Pauline Tallen

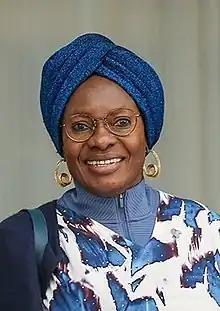
Tallen in 2023

Pauline Tallen OFR (born 8 January 1959) is a Nigerian politician who served as the Minister for Women Affairs and Social Development from 2019 to 2023. She was appointed in 2019 by President Muhammadu Buhari after turning down an ambassadorial nomination in 2015 on the grounds that she was not consulted prior to the announcement of the appointment and that she would not accept the offer for equal distribution of power among the three senatorial districts of her native state of plateau because she is from same local government as Governor Simon Lalong.